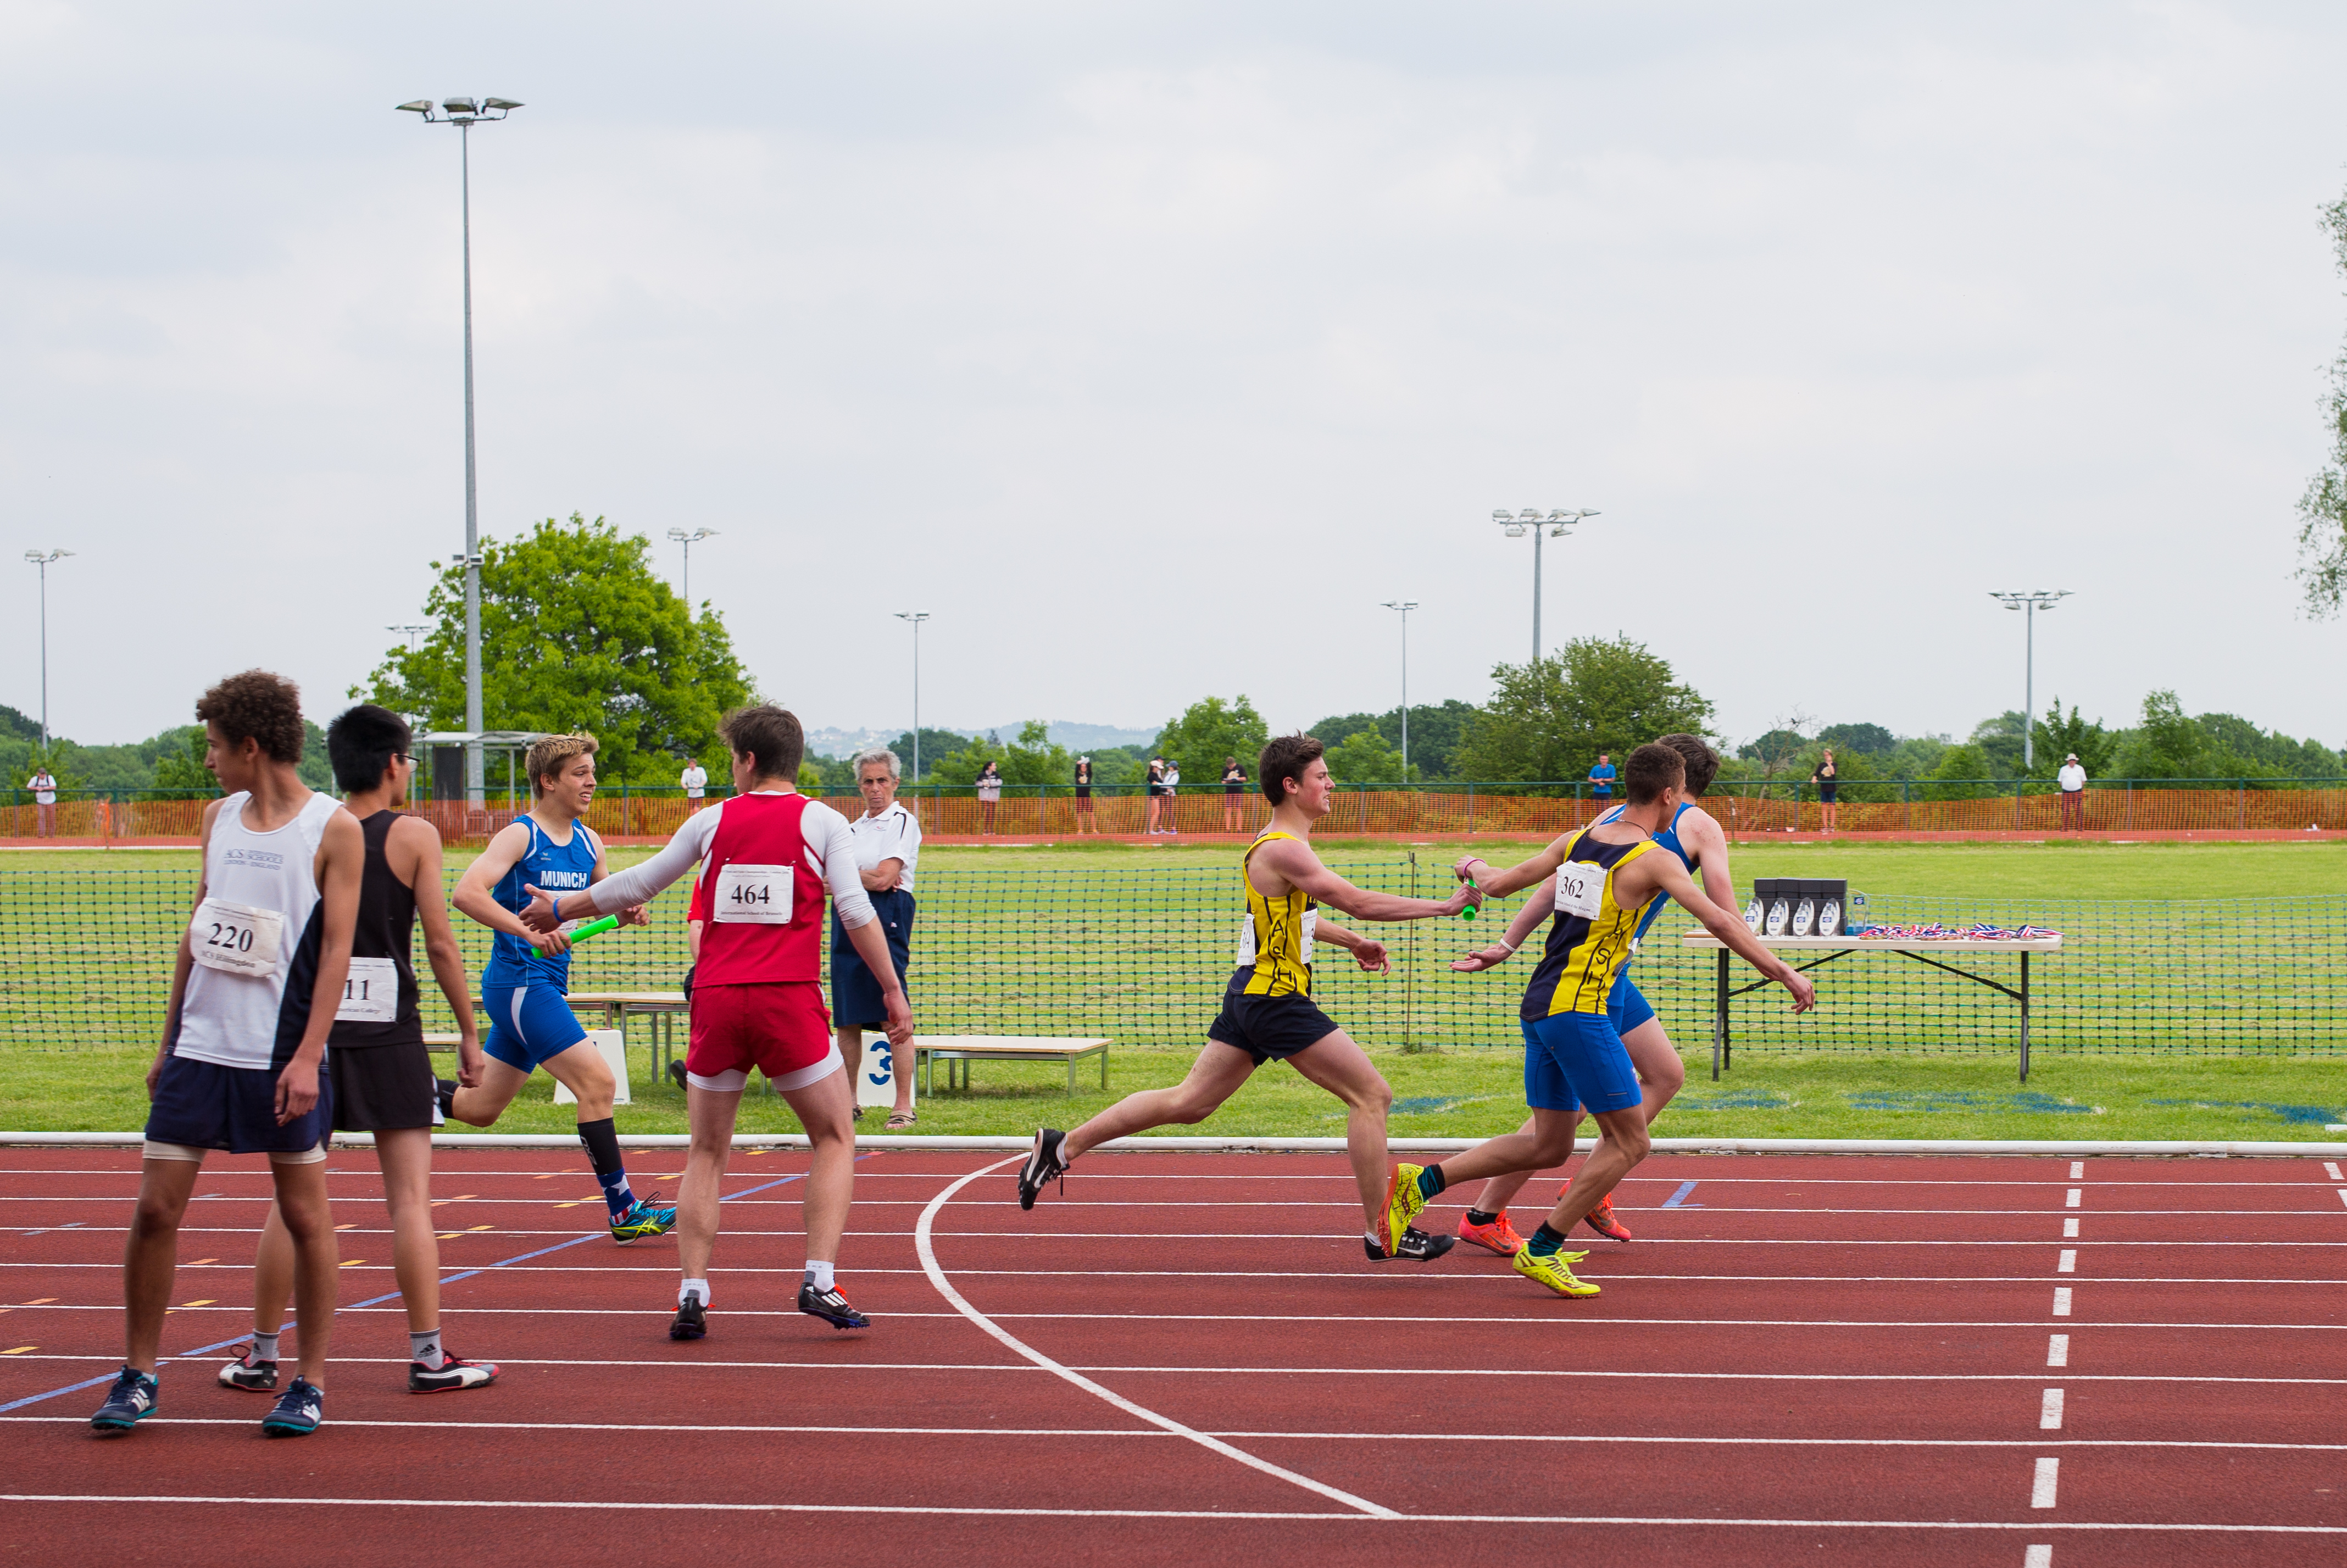
outdoor, track, field, running, europe, high, runner, ash, england, 2016, race, competition, london, hague, international, girls, m, american, team, sports, boys, racing, 50, school, championship, junior, leica, 240, summilux, varsity, athlete, athletics, athletes, meet, isst, hillingdon, sprint, track and field athletics, middle distance running